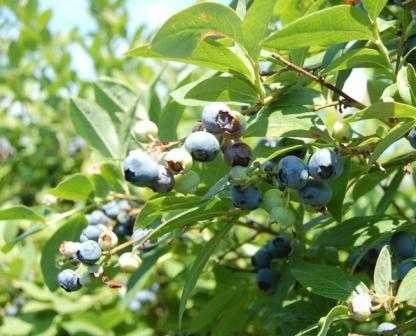
Label: Blueberry